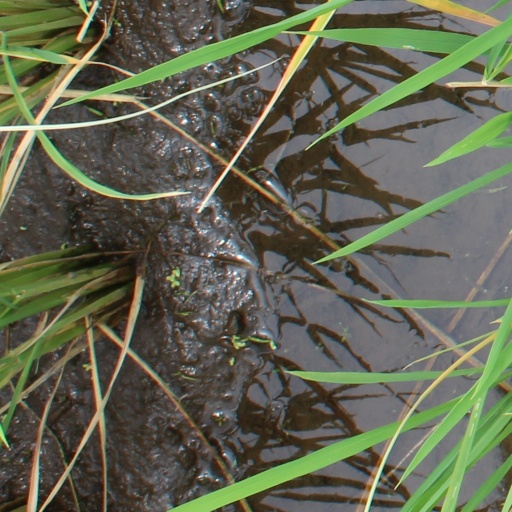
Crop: rice